Omaheke Region

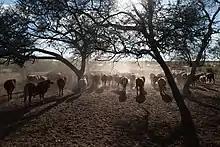
Typical Cattle Farm near Gobabis

Gobabis is the centre of this area and also its main business area, as it is linked with the capital of Namibia, Windhoek, by rail and the tarred B6 national road. This infrastructure serves as the main supply line for the region.